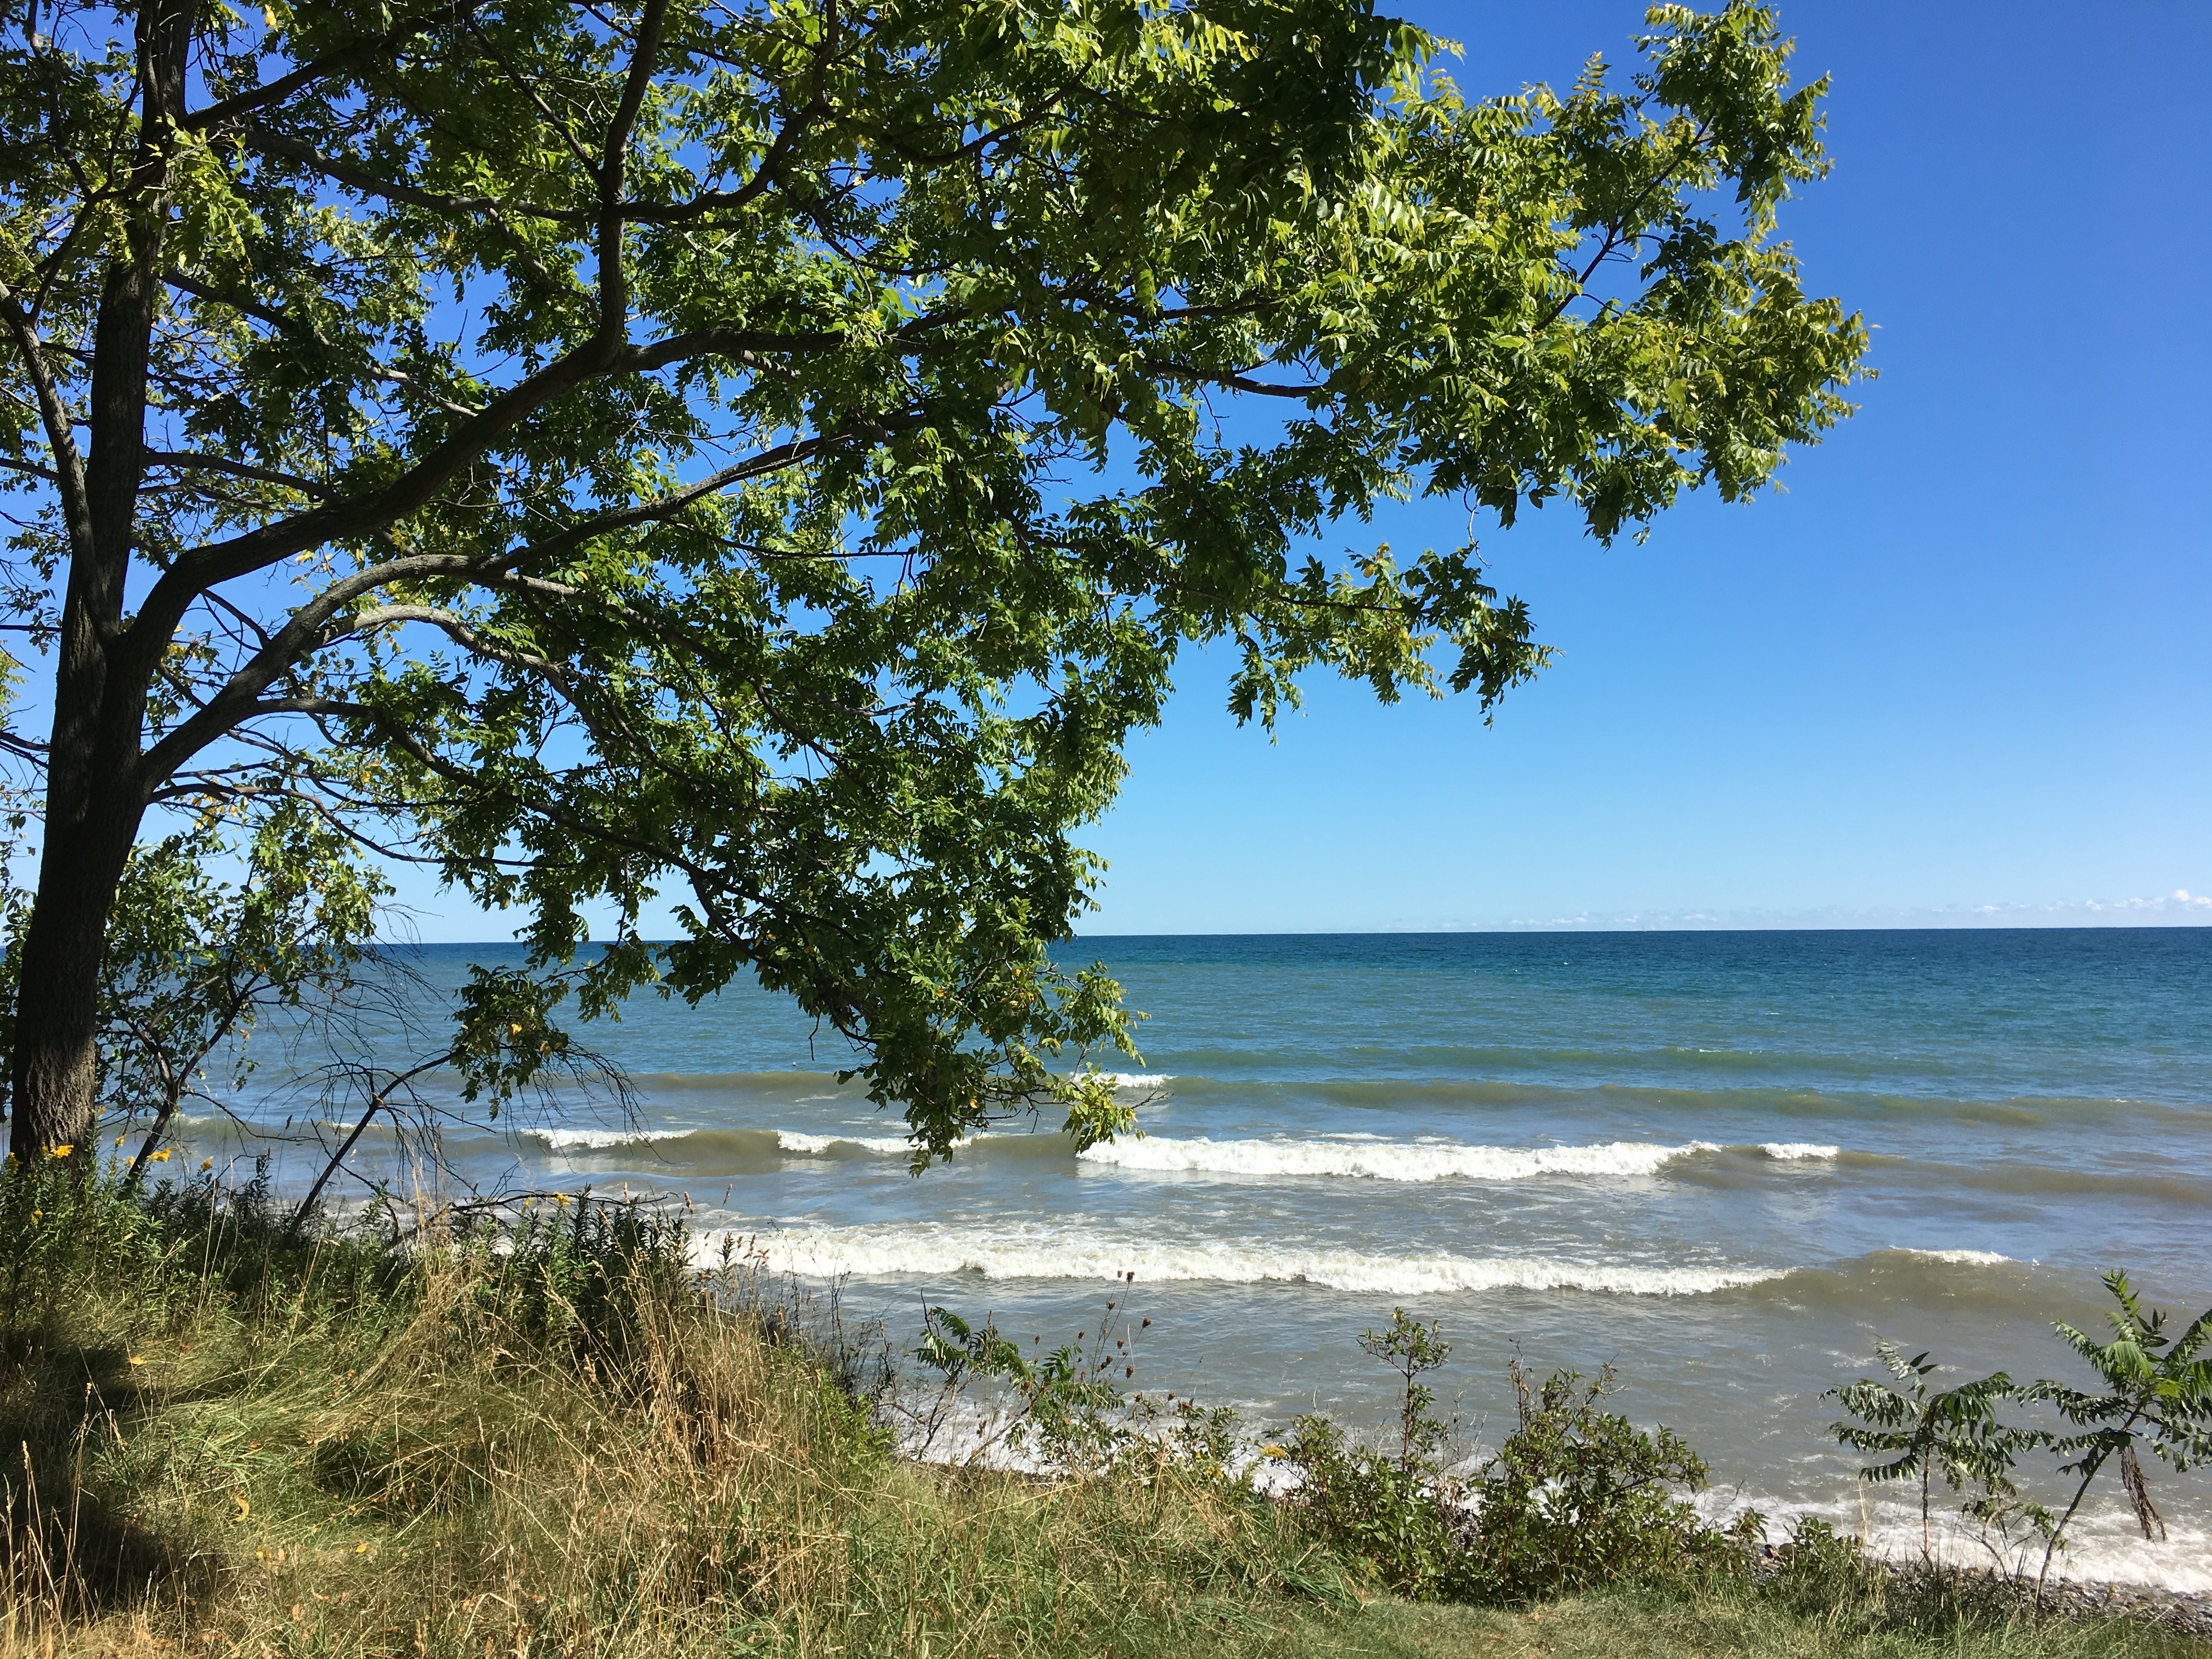
beach, sea, coast, tree, shore, vacation, bay, body of water, habitat, woody plant, arecales